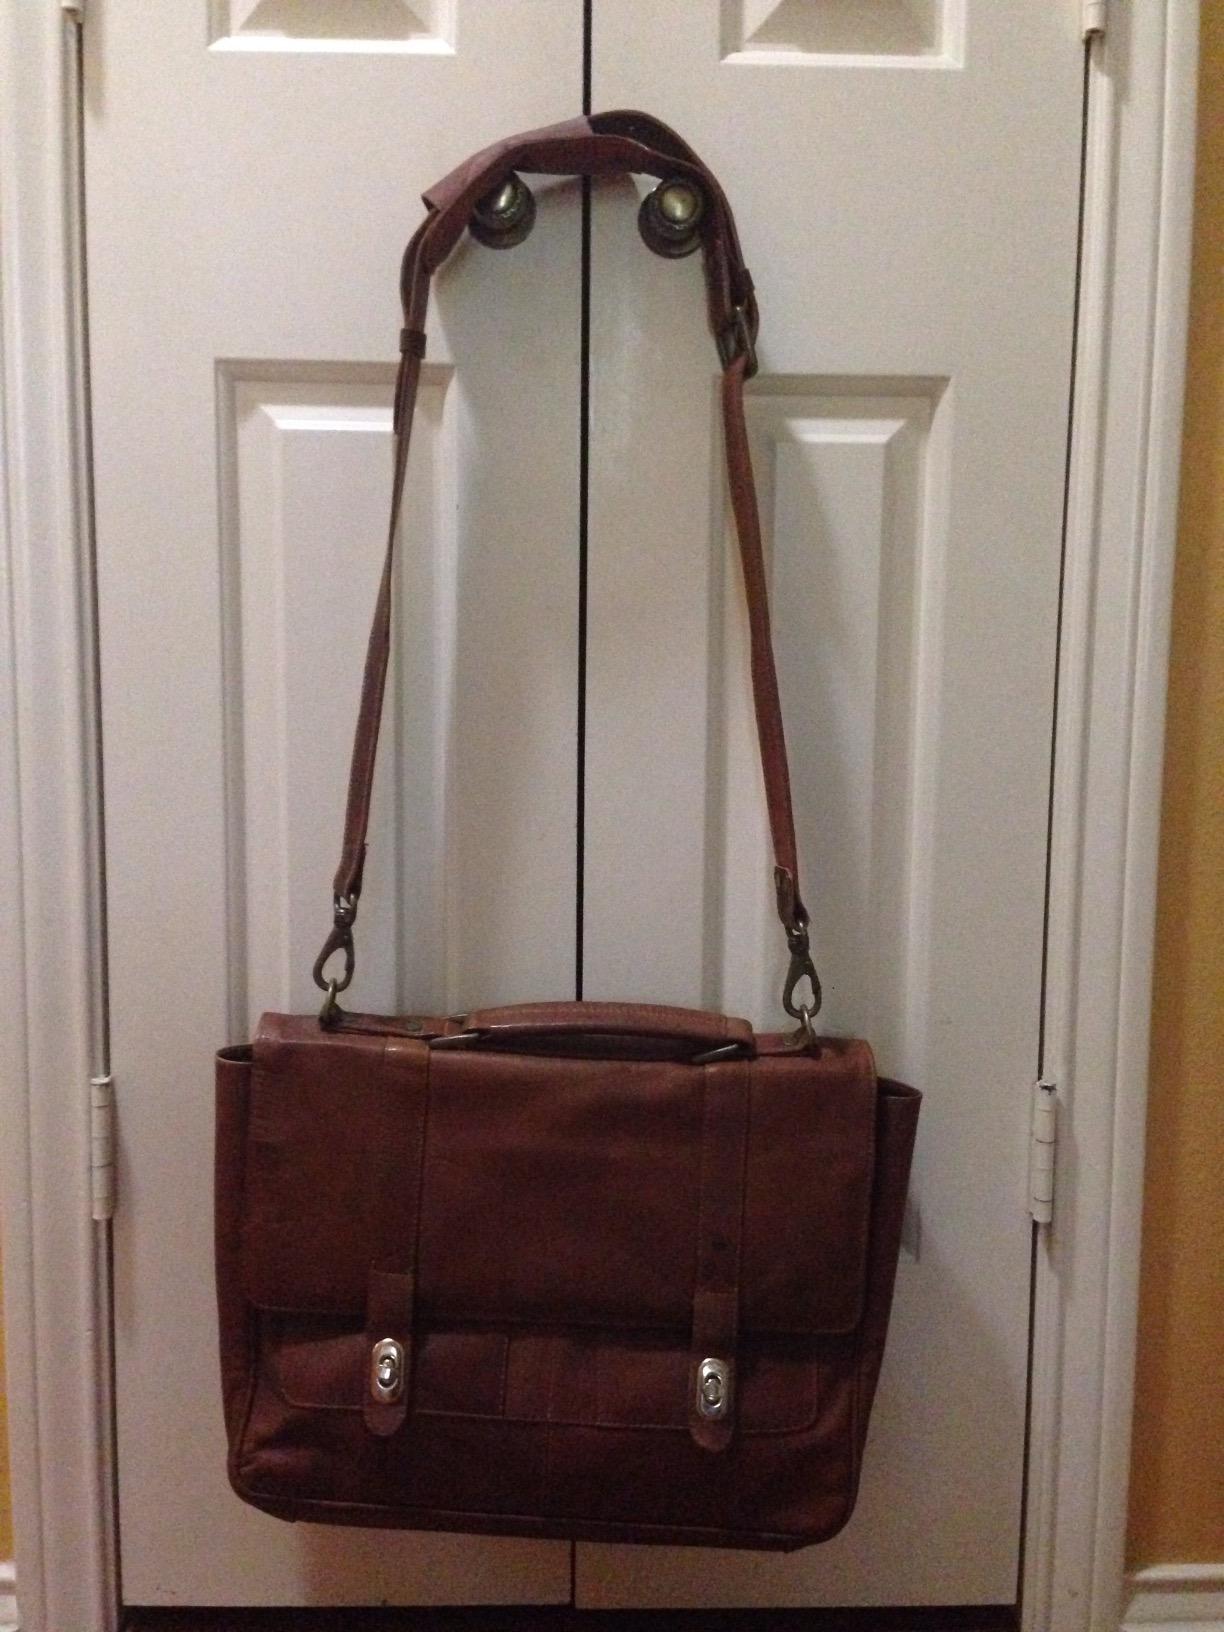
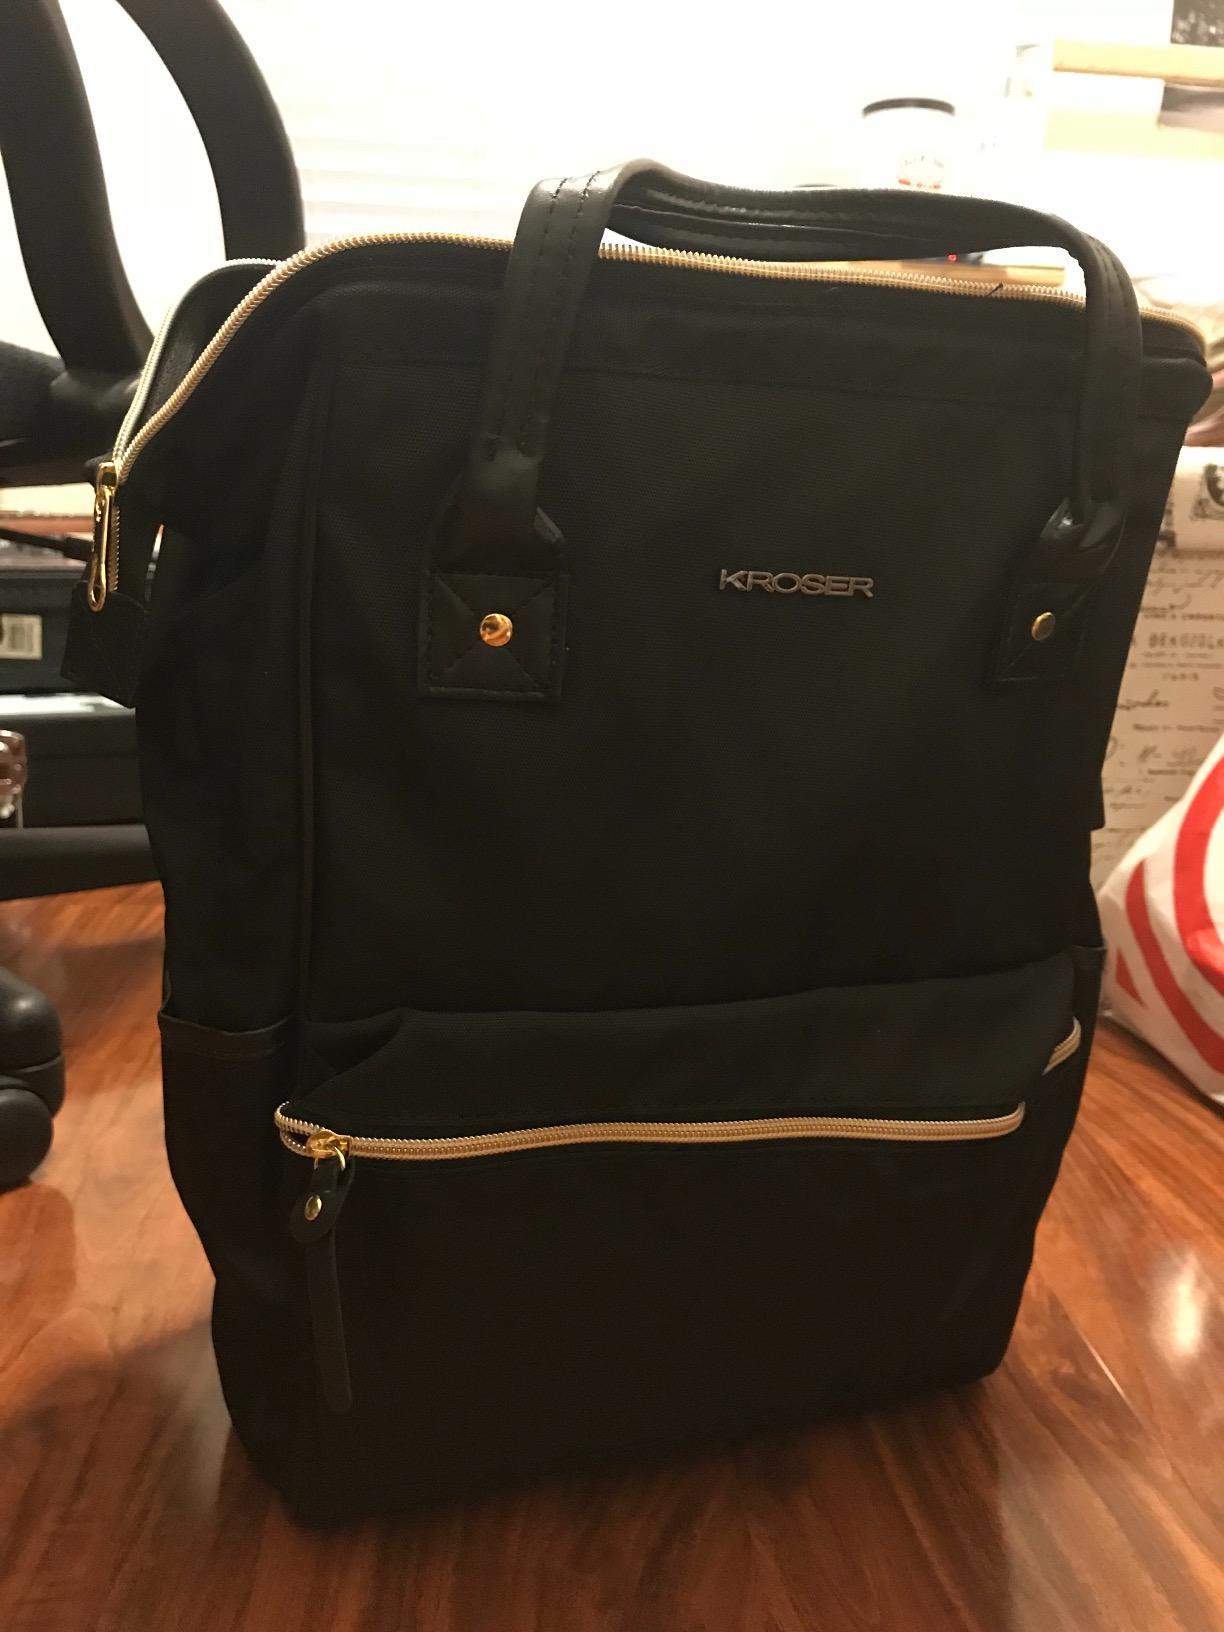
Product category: bag
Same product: no